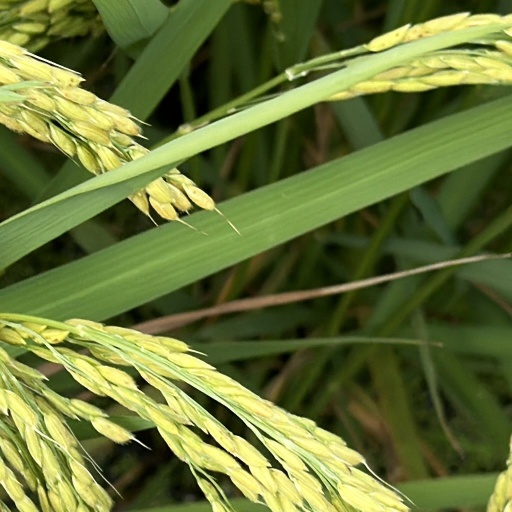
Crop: rice